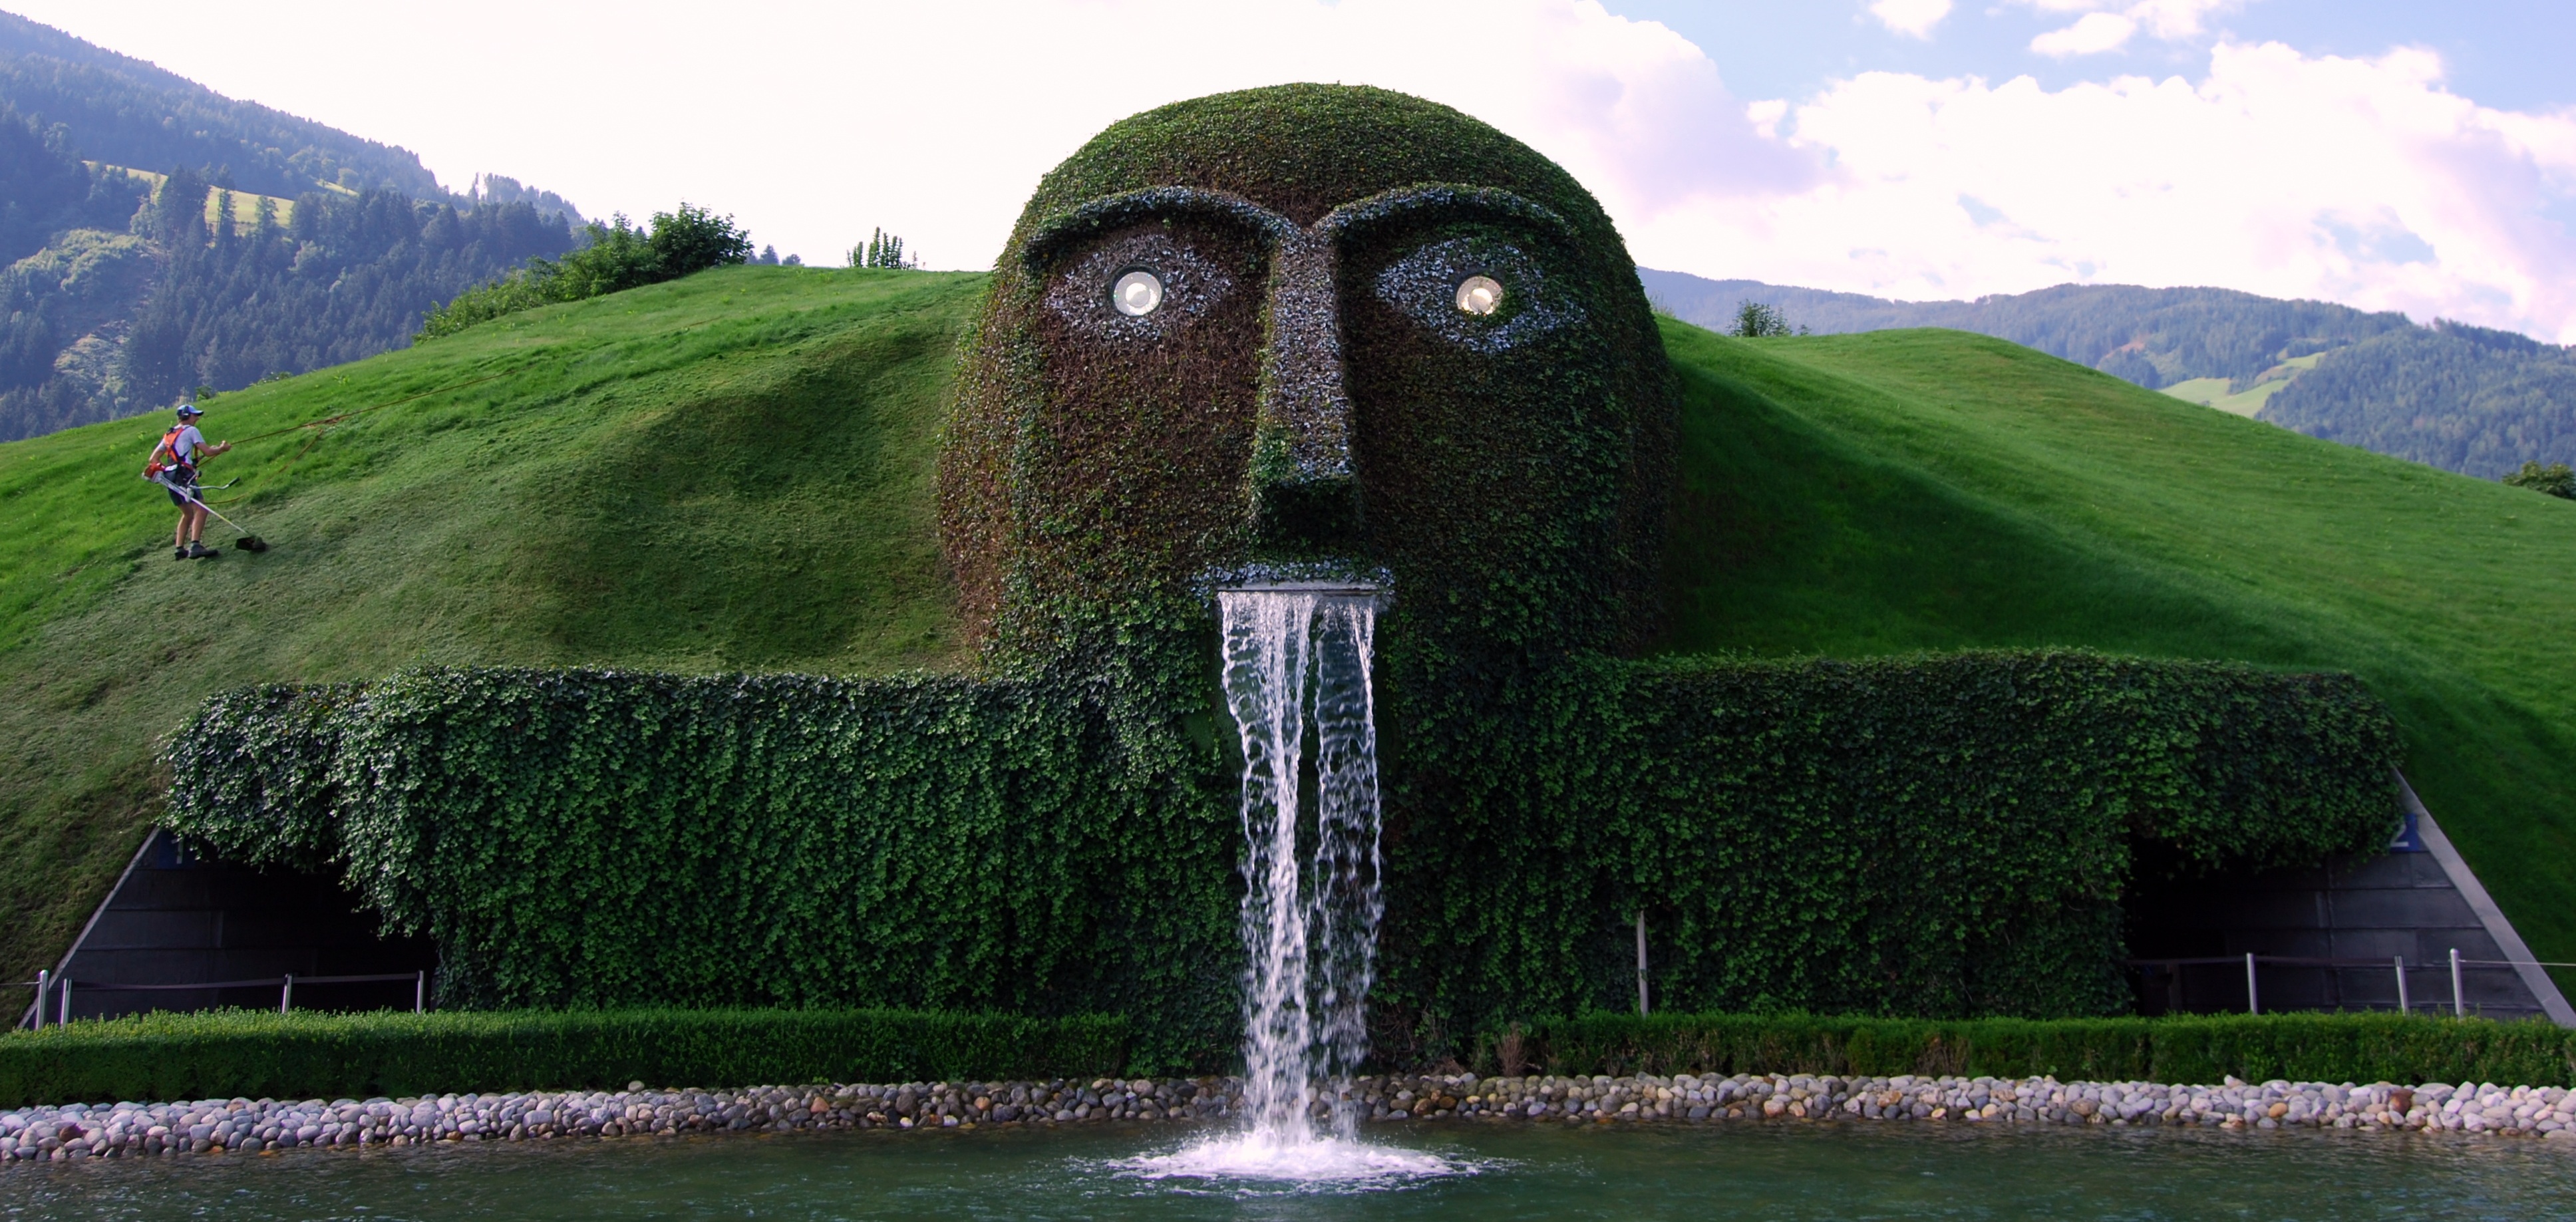
water, monument, green, landmark, garden, mouth, face, nose, eyes, water feature, fontana, swarovski, screenshot